The Expression of the Emotions in Man and Animals

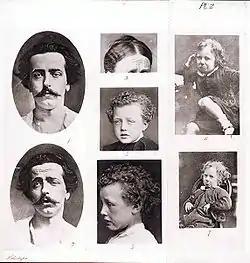
Illustration of grief from "The Expression of the Emotions in Man and Animals"

"Expression" opens with three chapters (1–3) entitled "General Principles of Expression", where Darwin introduces three principles: